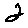
Label: 2